Romanian People's Salvation Cross

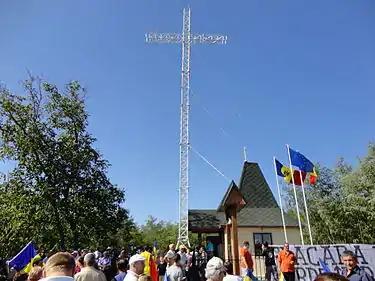
The Romanian People's Salvation Cross.

The monument was built in 2011 on Zghihara Hill (Dealul Zghihara) at an altitude of ; Zghihara Hill is one of the highest hills in Moldova. The monumental cross is illuminated by LEDs during night and is visible at tens of kilometers.